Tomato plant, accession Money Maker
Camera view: bottom (45 deg); turntable rotation: 210 degrees
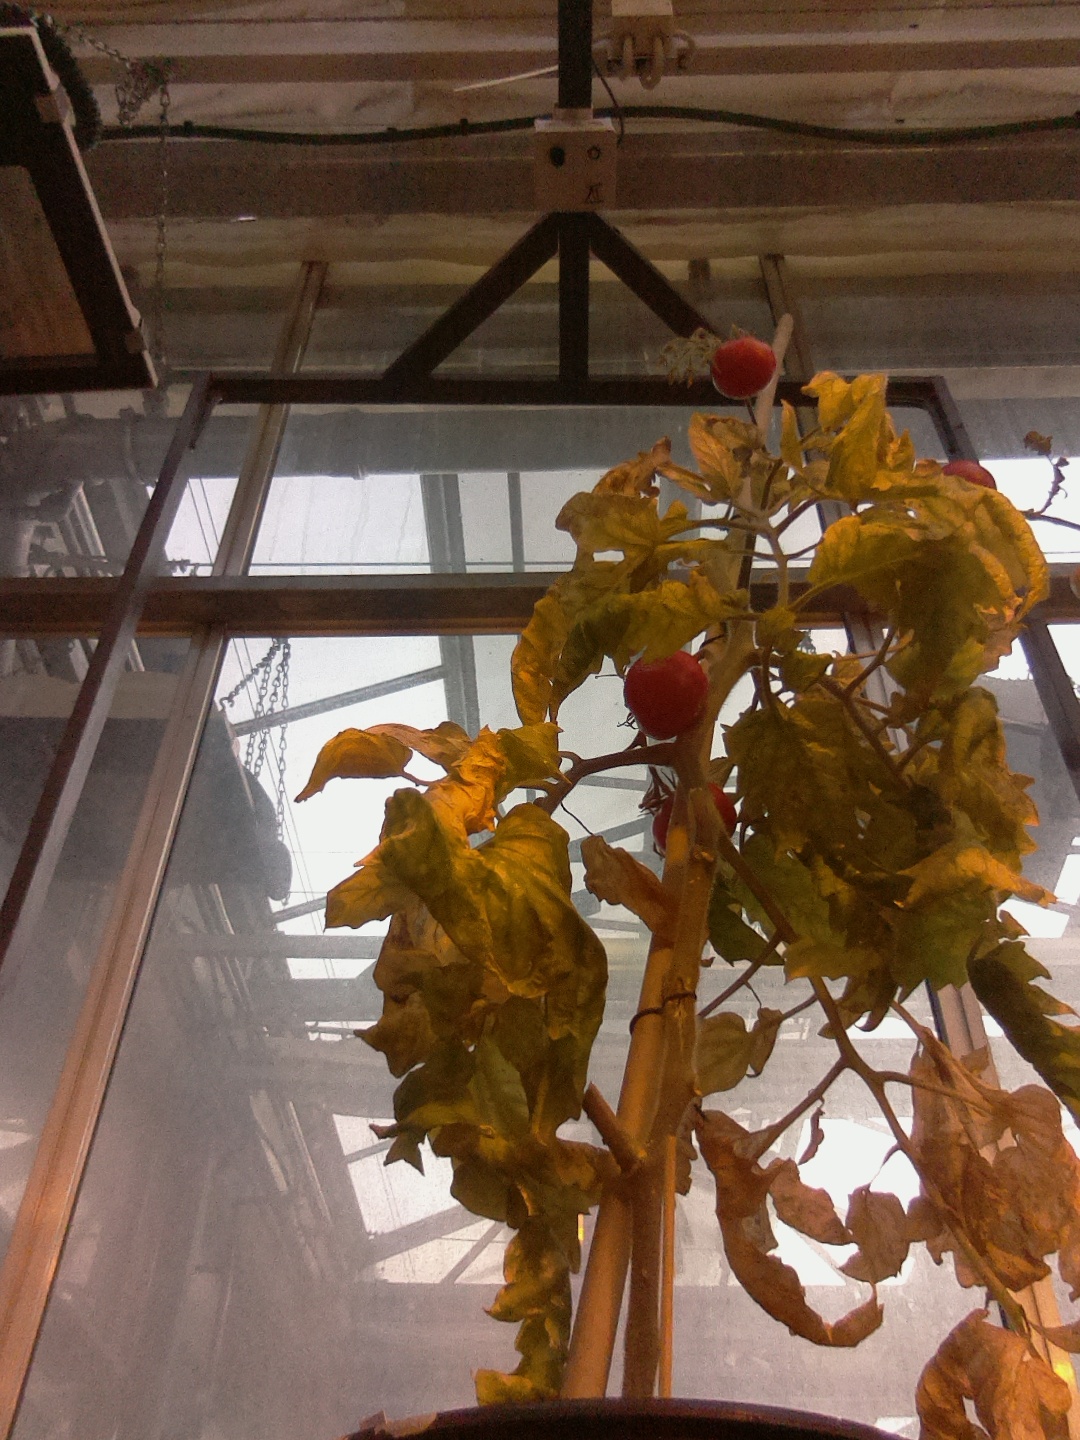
BBCH growth stage 87: 70%-80% of fruits show typical fully ripe color